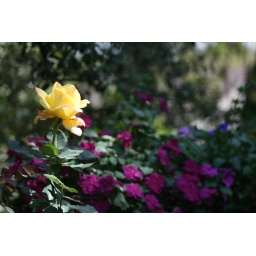
the yellow flower sticks out against the backround of darker flowers and expresses emphasis